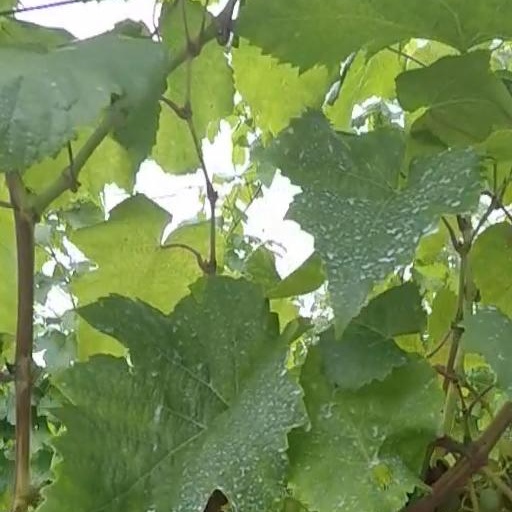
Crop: grape